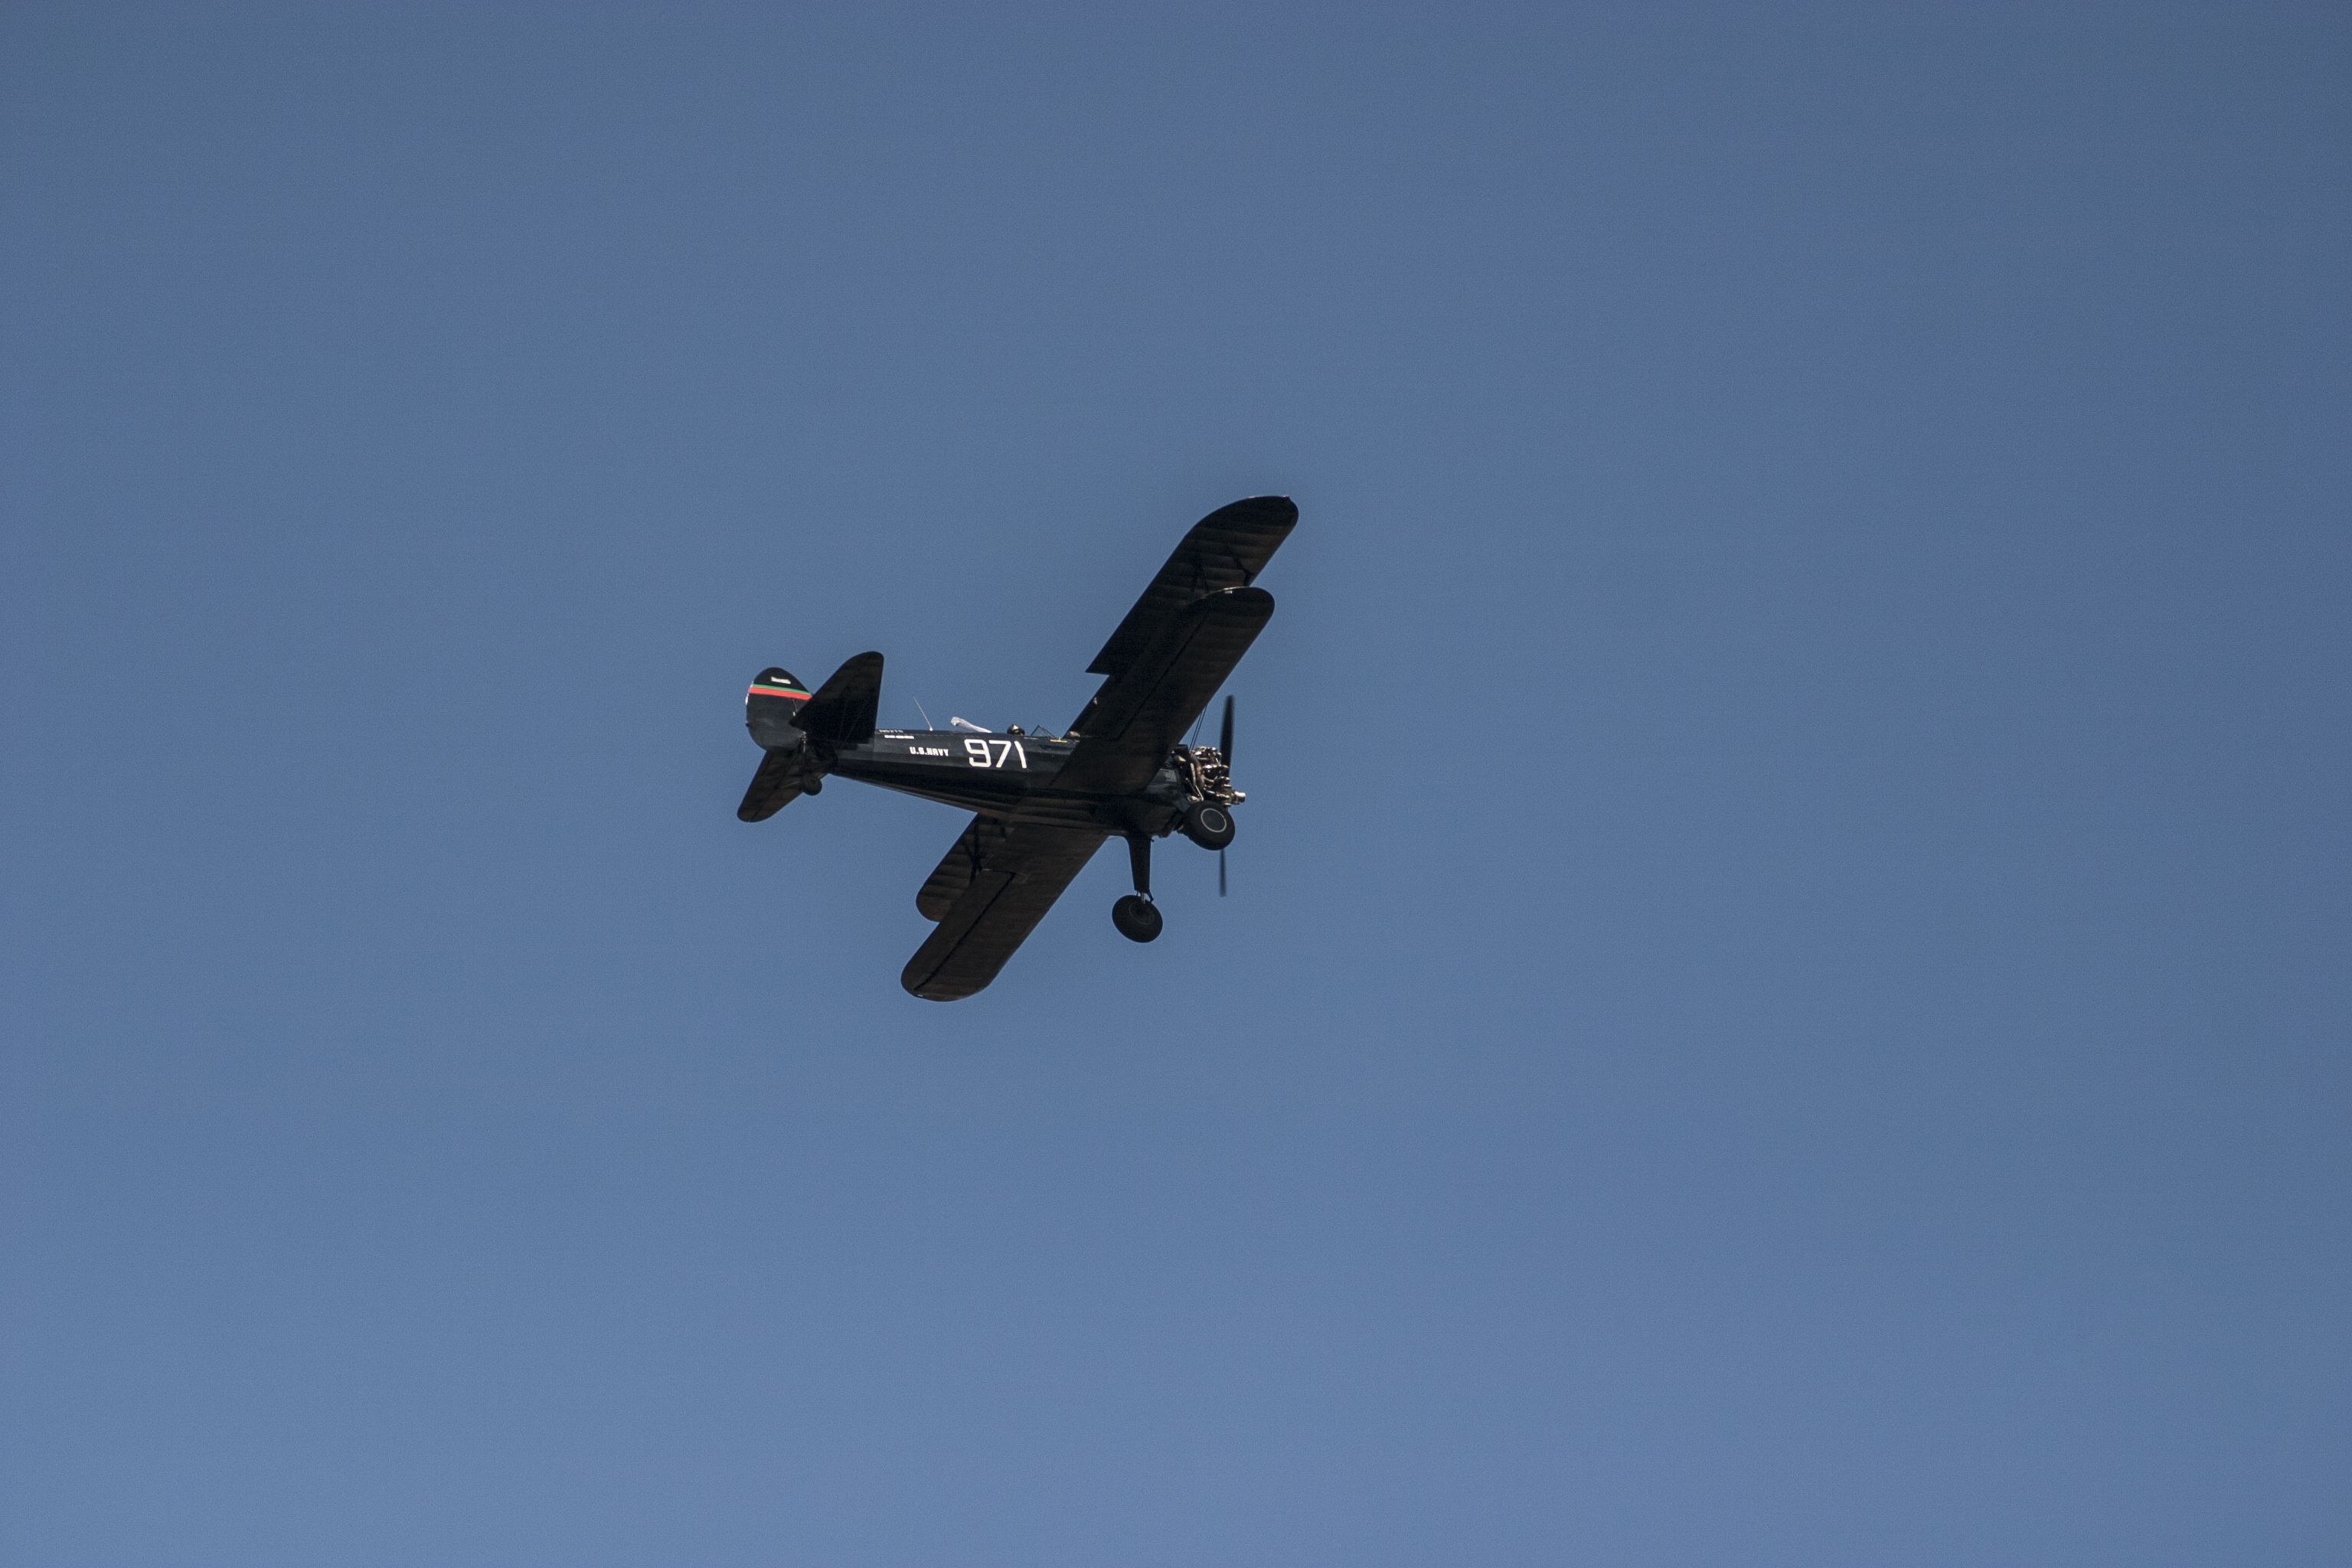
wing, sky, retro, airplane, aircraft, vehicle, aviation, show, flight, extreme sport, pilot, parachuting, air show, air force, aerobatics, fighter aircraft, military aircraft, boeing stearman, n62ts, united states navy, armed force, 971, atmosphere of earth, general aviation